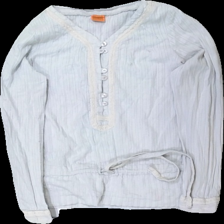
View: front
Type: Top
Category: Ladies
Brand: Object
Colors: Blue, Yellow
Material: 100% bomull
Pattern: Other
Cut: V-collar
Size: L
Season: All
Stains: Minor
Damage: smuts fläckar
Damage location: bottom right
Damage 2: smuts fläckar
Damage 2 location: bottom left
Damage 3: smuts fläck
Damage 3 location: bottom center
Price range: <50
Recommended usage: Export
Description: top med randigt mönster och spets detaljer